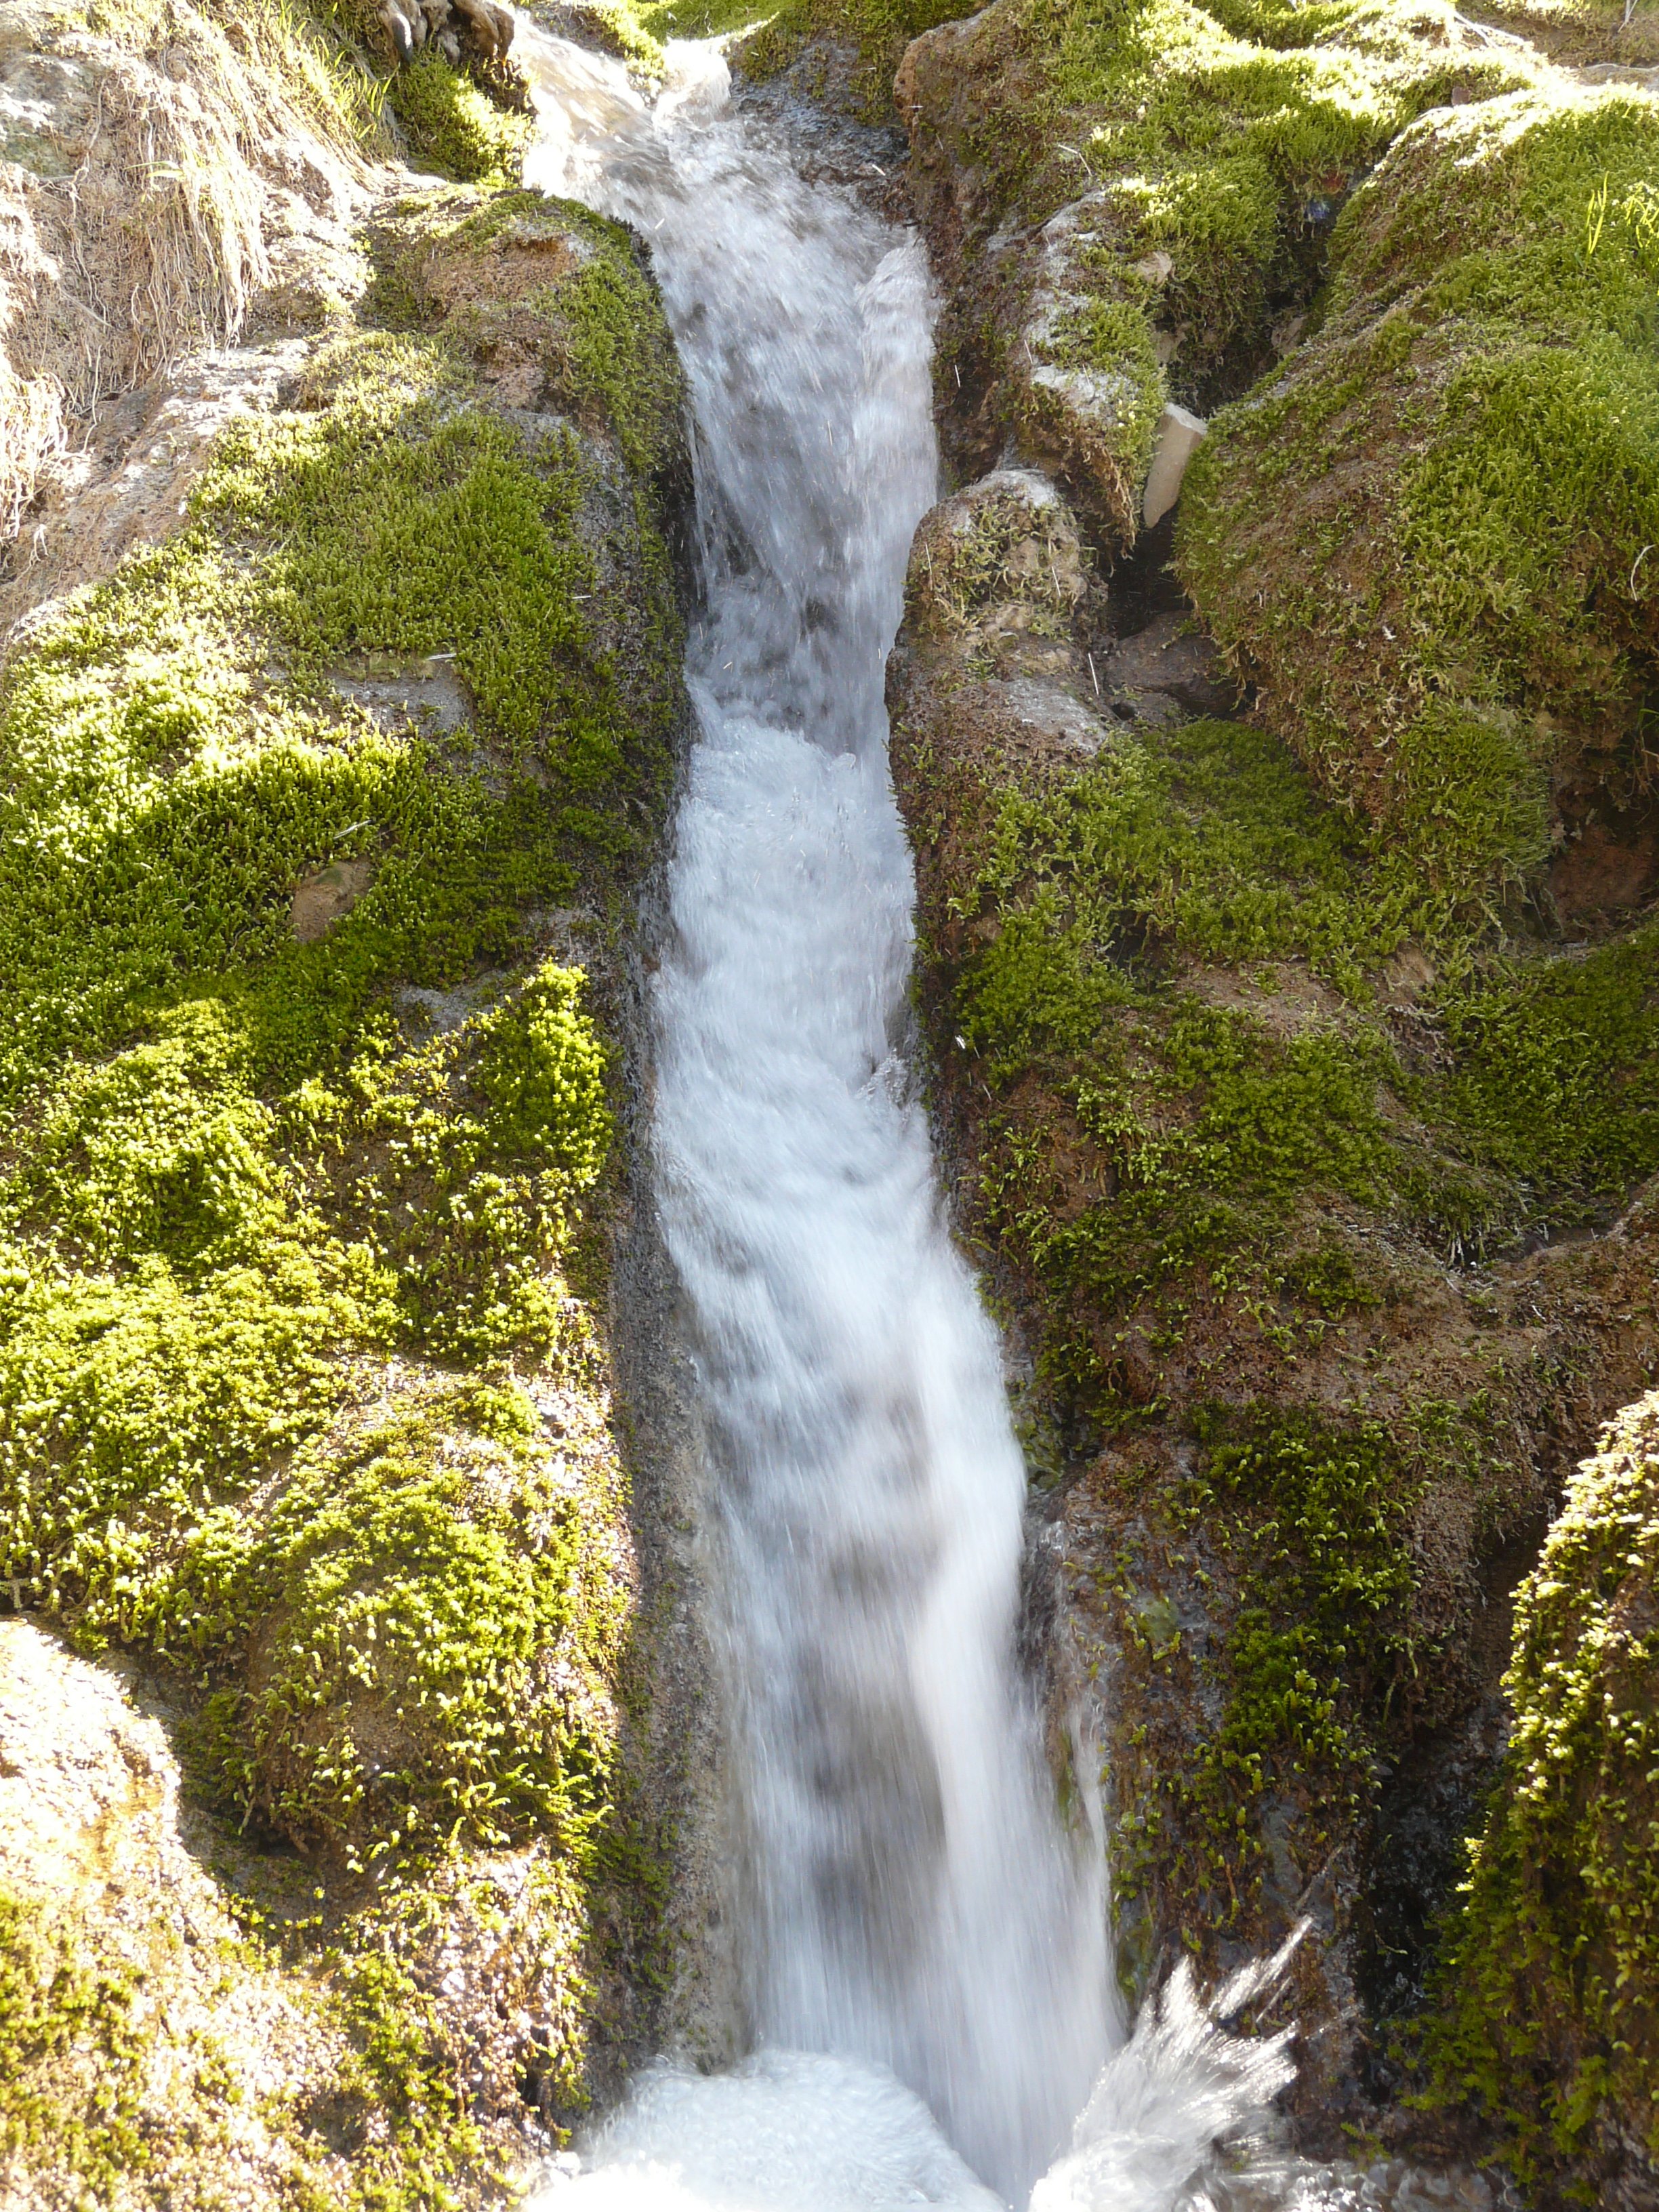
water, waterfall, creek, moss, stream, splash, bubble, body of water, ravine, wasserfall, bach, water feature, watercourse, tufa, swabian alb, neidlinger waterfall, neidlingen